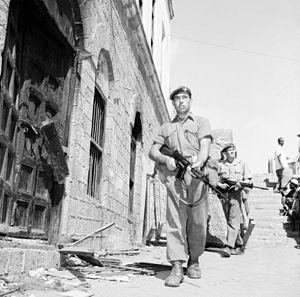
Le Régiment parachutiste, en anglais Parachute regiment, communément appelé Paras, est un régiment d'infanterie aéroporté de l'Armée Britannique considéré comme une des meilleures unités d'élite du monde. Le premier bataillon est en permanence sous le commandement des Forces Spéciales. Les autres bataillons font partie de la composante réponse rapide de l'Armée britannique. Les Paras sont la seule unité d'infanterie à ne pas avoir été fusionnée avec une autre unité depuis la fin de la Seconde Guerre Mondiale.
Le Yémen, en forme longue la république du Yémen, est un pays arabe situé à la pointe sud-ouest de la péninsule d'Arabie. Il possède une frontière terrestre avec l’Arabie saoudite au nord et avec Oman au nord-est, et une frontière maritime avec Djibouti et l'Érythrée à l'Ouest et la Somalie au Sud. Il présente une importante façade maritime sur le golfe d'Aden, une moindre sur la mer Rouge, et contrôle avec Djibouti le détroit de Bab-el-Mandeb qui mène vers le canal de Suez. Sa capitale, Sanaa, se situe dans l'ouest du pays, et son principal port est Aden.